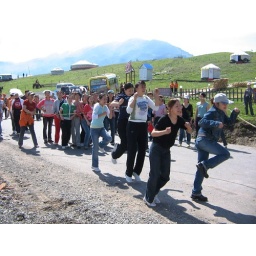
SR2130 - Team building on the main road by the Sailimu Lake